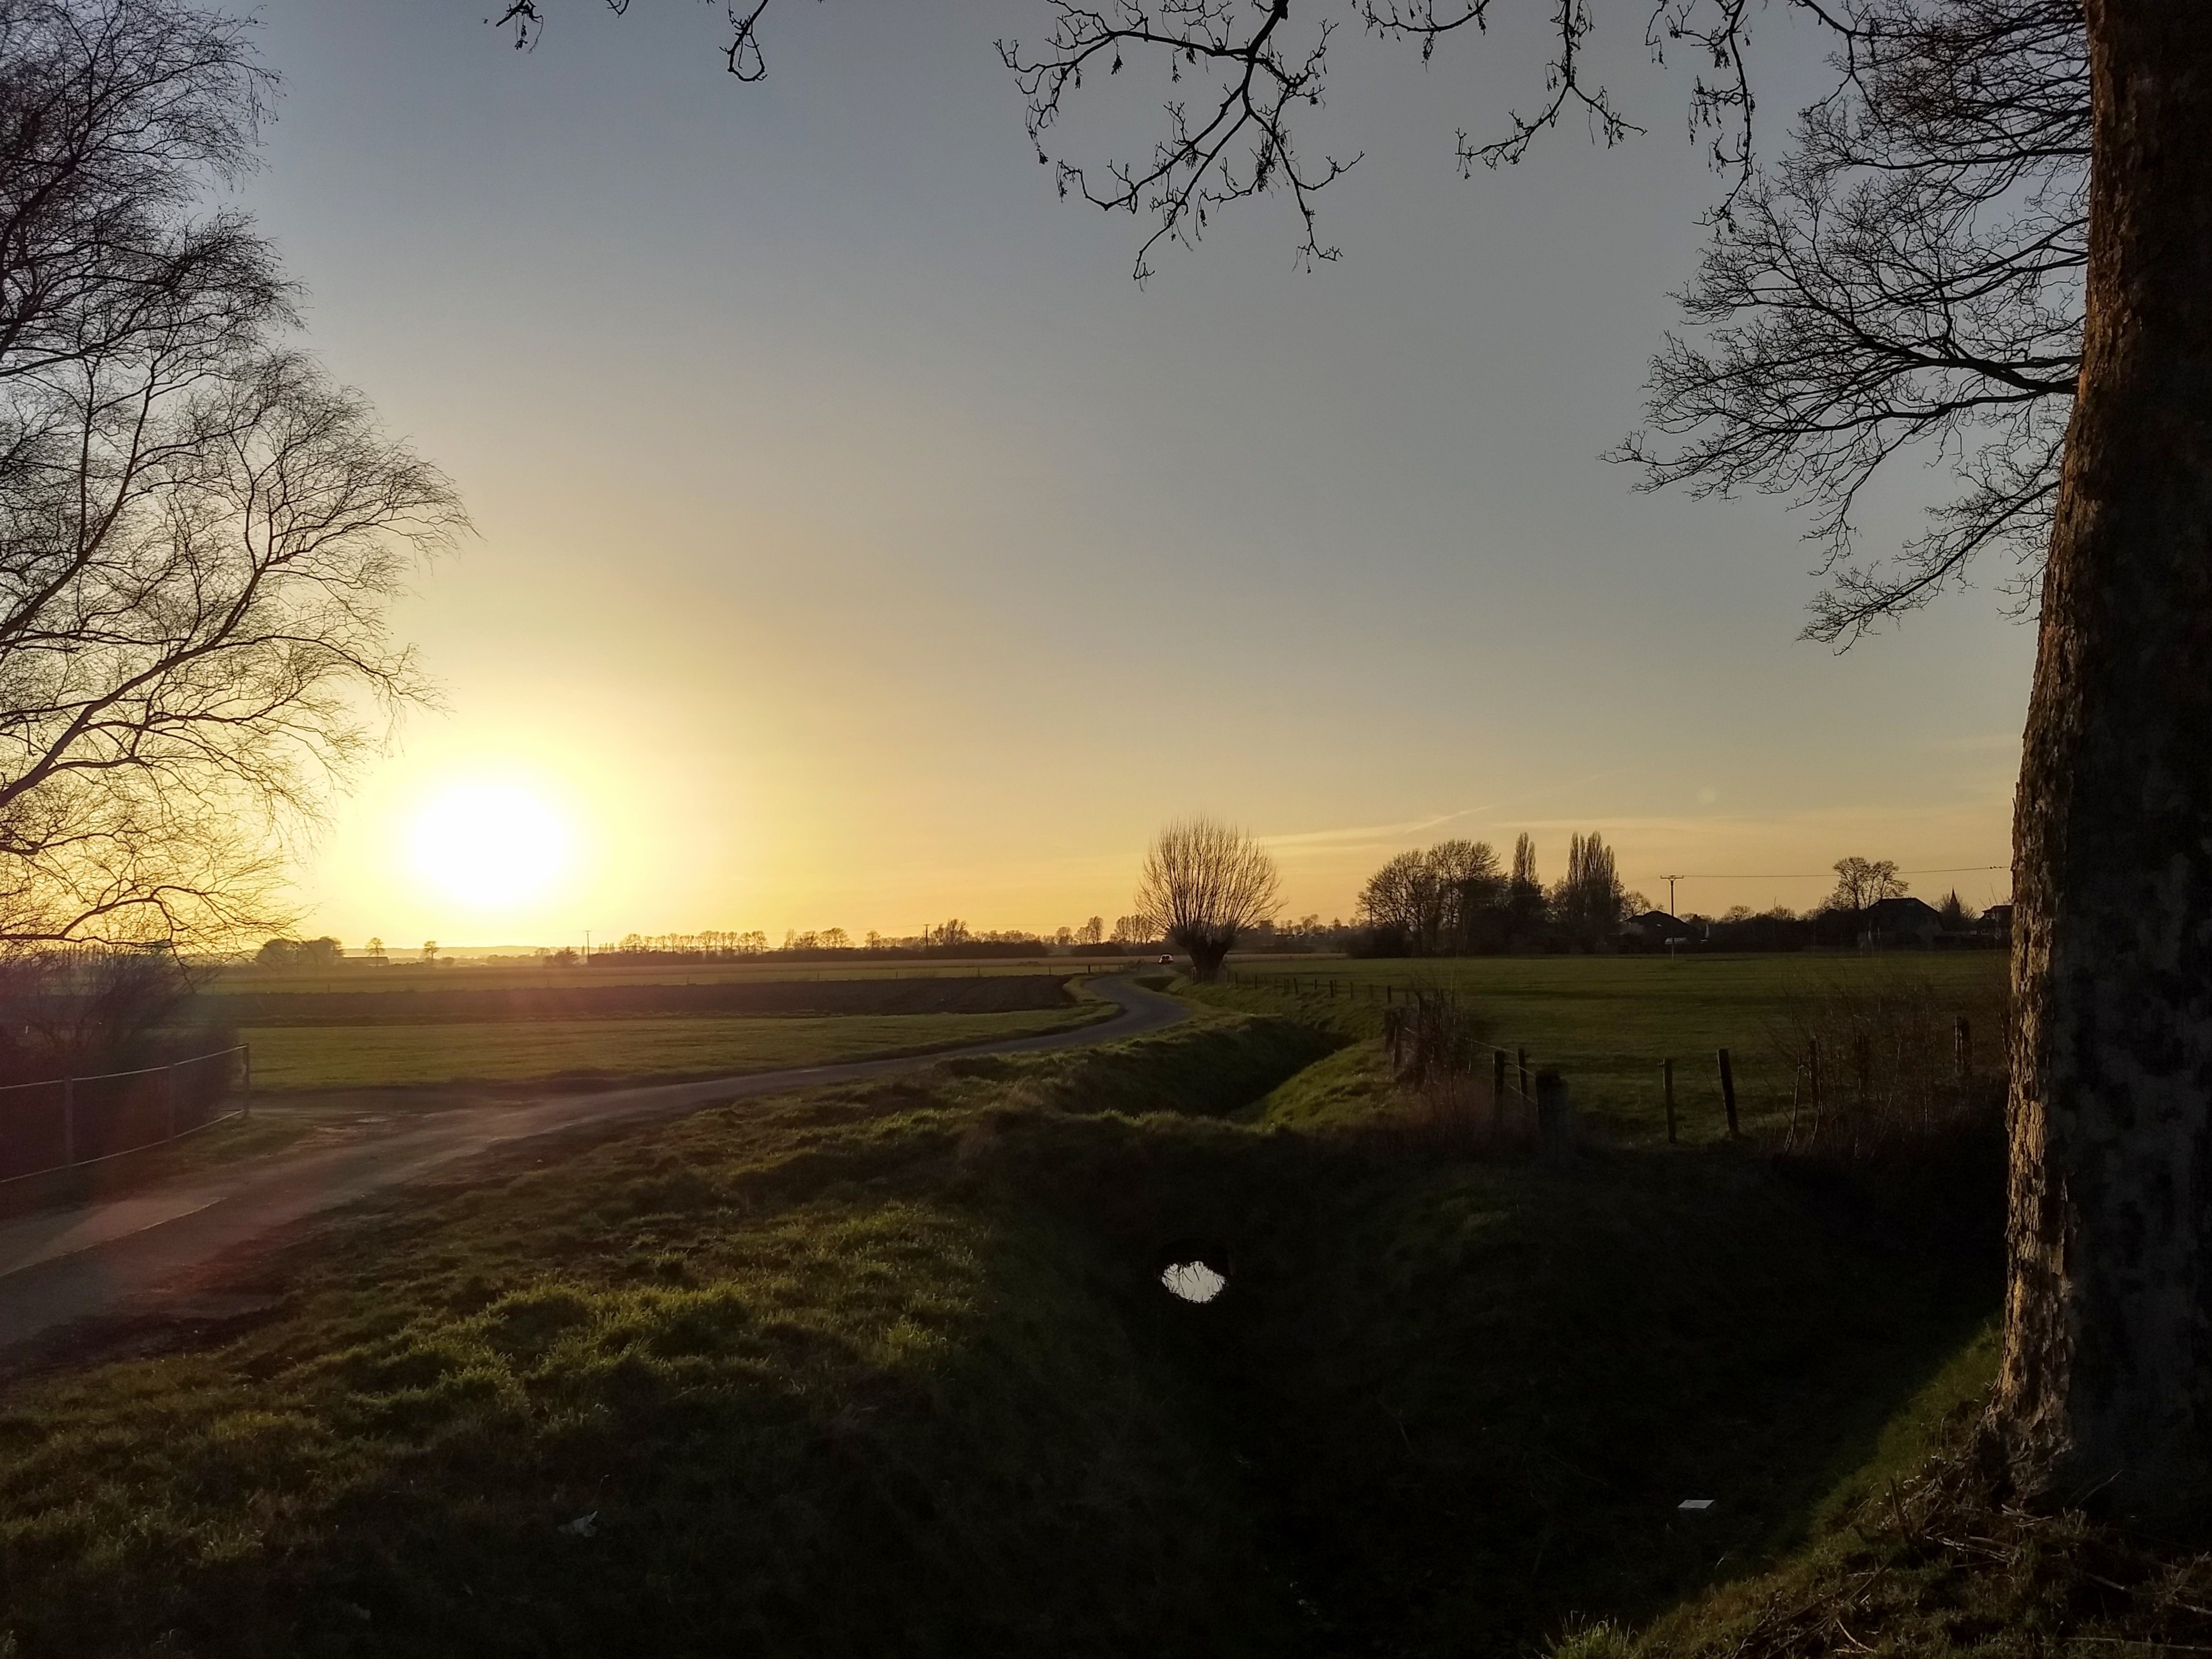
sunset, landscape, atmospheric, country road, countryside, plant, sky, atmosphere, water, tree, natural landscape, wood, sunlight, twig, grass, atmospheric phenomenon, morning, dusk, sunrise, plain, rural area, Tints and shades, grassland, horizon, road, afterglow, astronomical object, field, evening, dawn, lens flare, forest, soil, winter, hill, wildlife, shadow, backlighting, pasture, reflection, prairie, asphalt, ocean, sun, heat, woodland, reservoir, night, red sky at morning